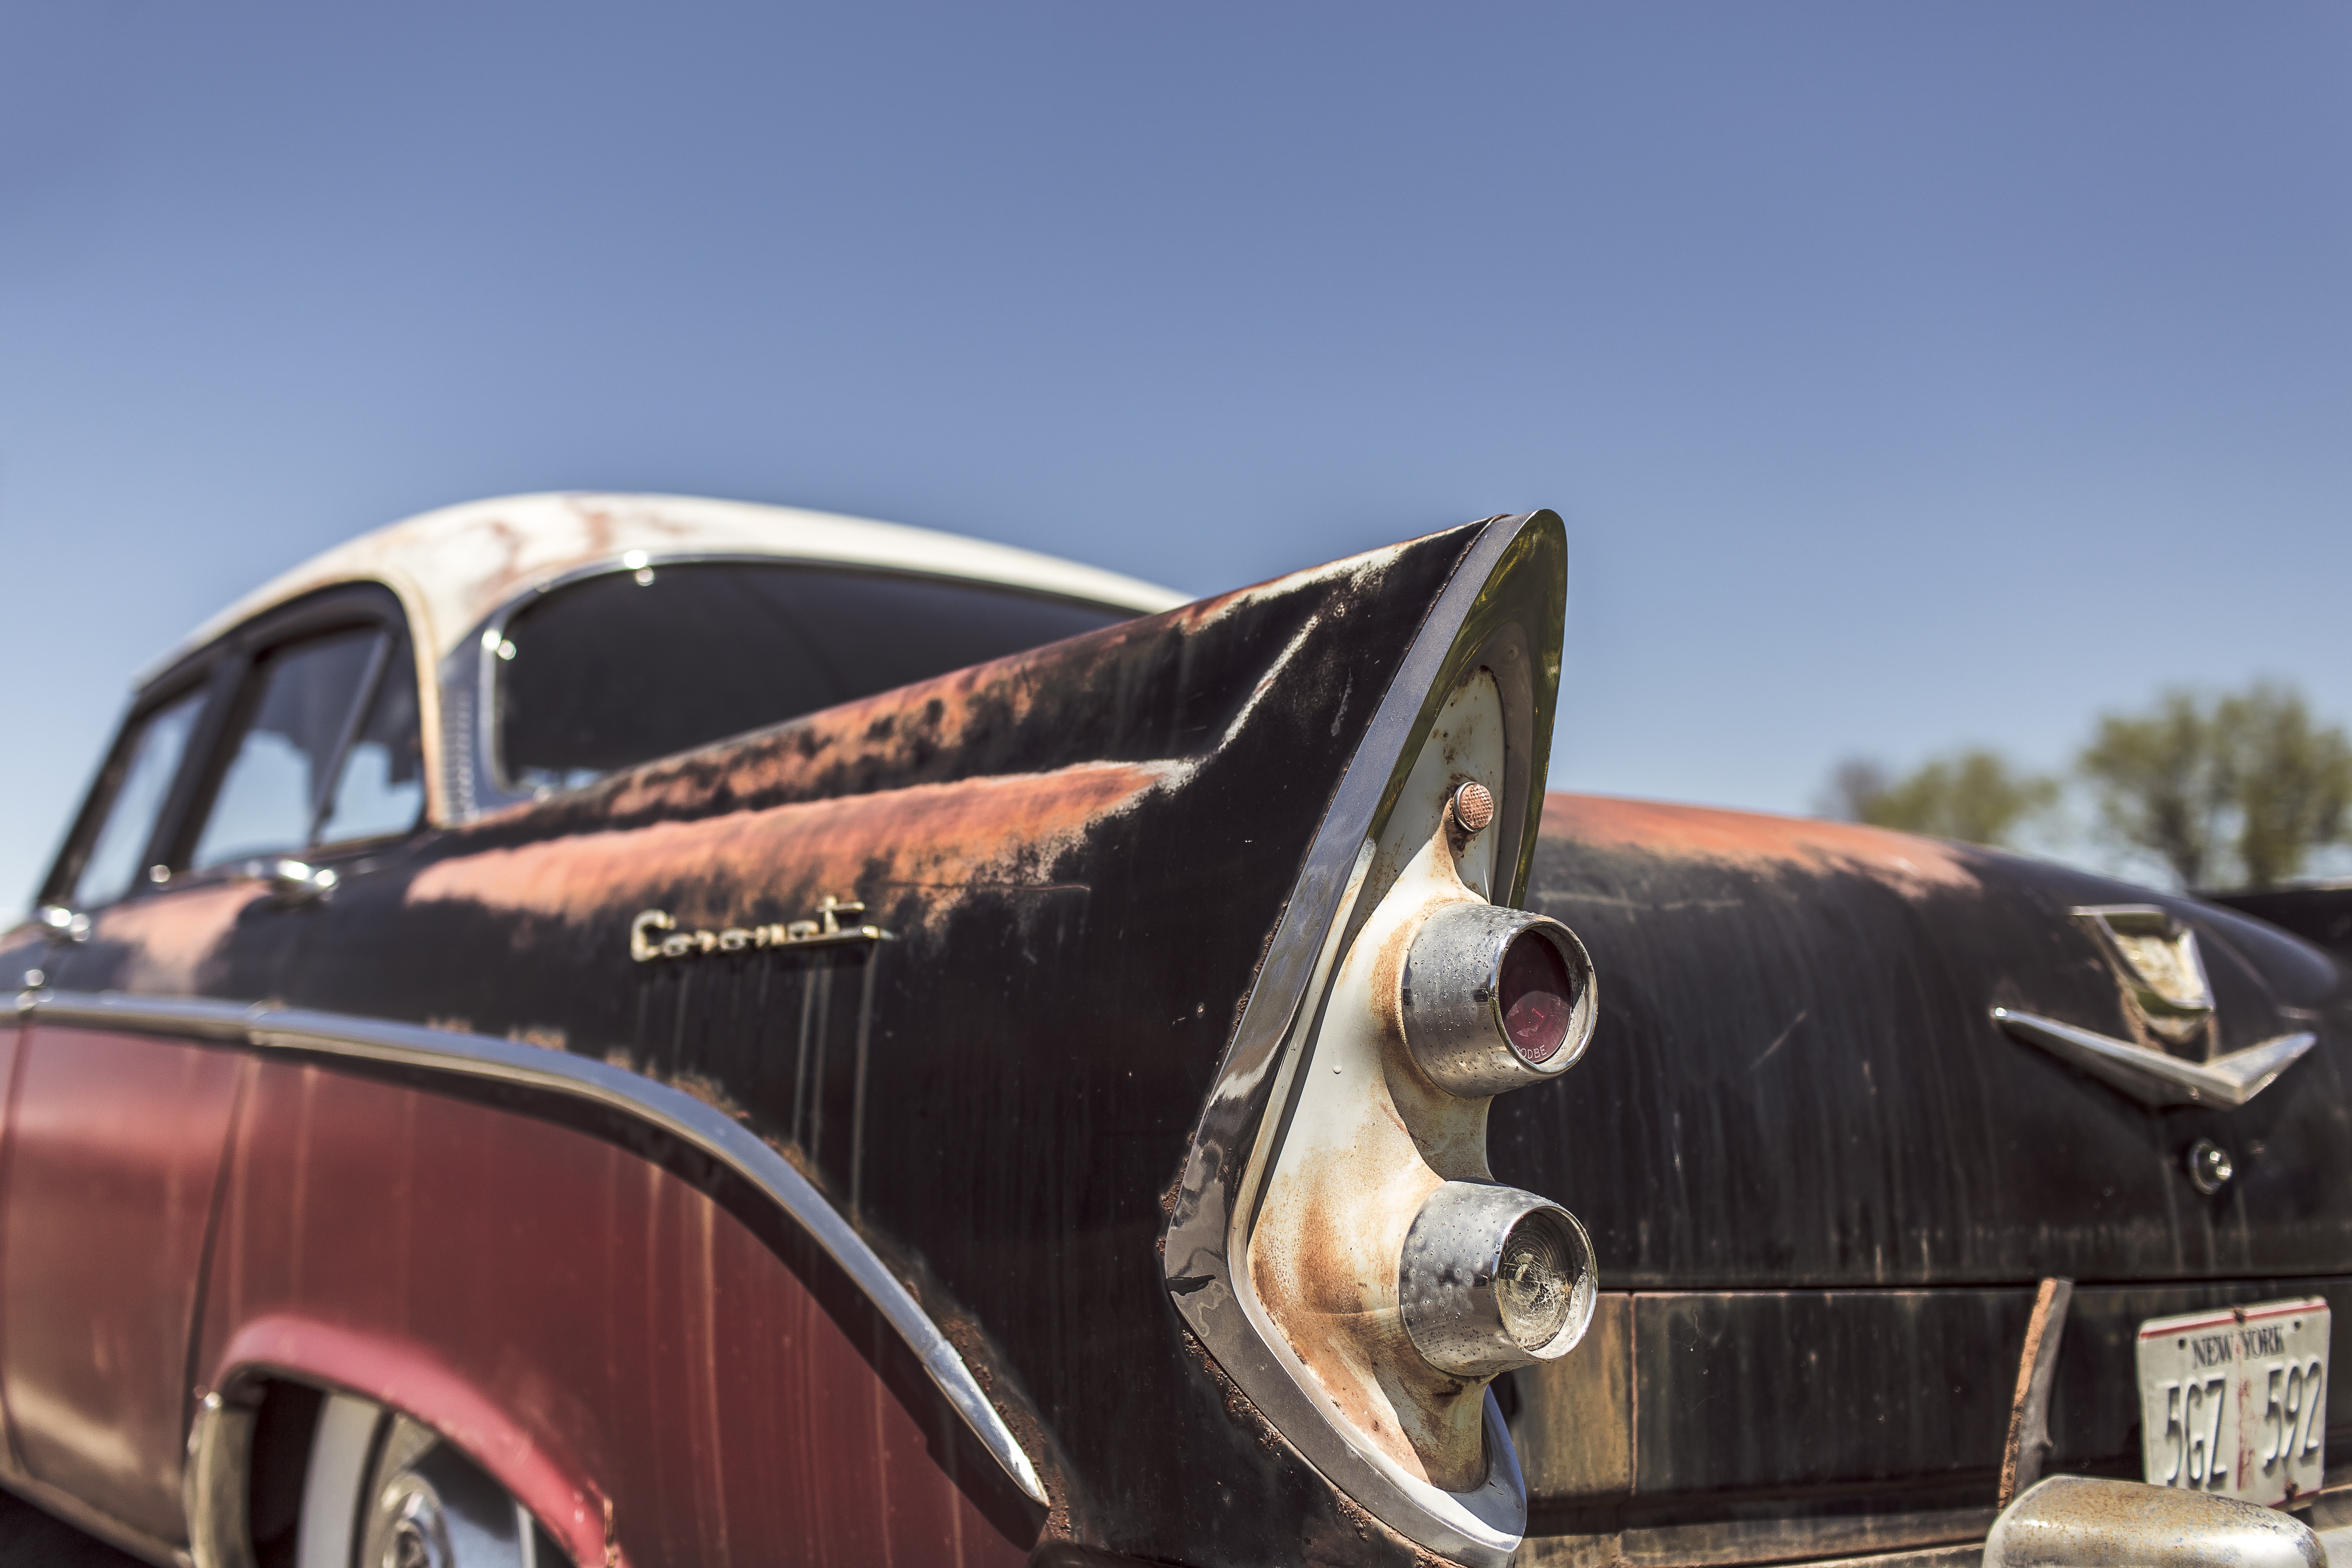
car, vintage, wheel, automobile, retro, rust, vehicle, classic car, automotive, motor vehicle, vintage car, oldschool, oldtimer, spoiler, classic, rear, antique car, tail lights, rear lights, land vehicle, rear end, automobile make, automotive exterior, automotive design, luxury vehicle